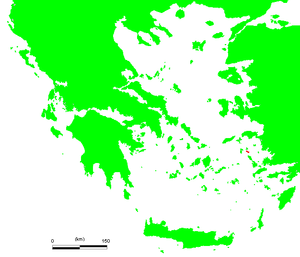
Lipsi
Lipsis beliggenhed
Lipsi er en græsk ø beliggende i øgruppen Dodekaneserne tæt på Tyrkiets vestkyst.